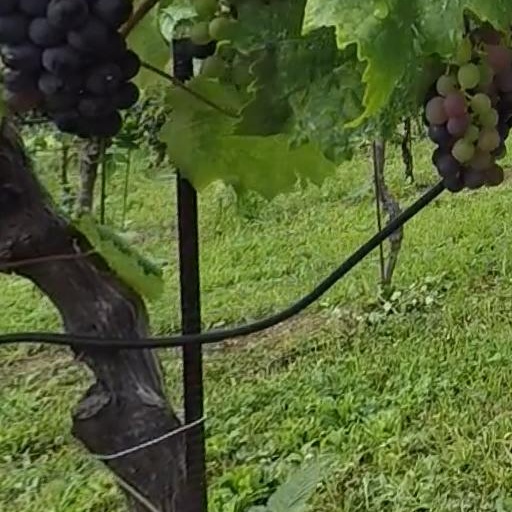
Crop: grape